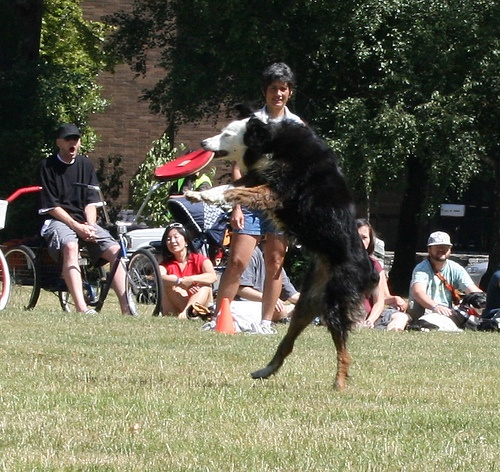
This dog is catching the frisbee  the owner threw to him.
A dog has jumped up to catch a frisbee.
A dog is in the air catching a frisbee.
A dog catching a frisbee while spectators watch
master plays catch with his large pet dog